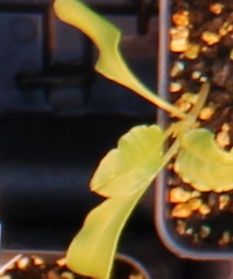
Label: Sugar beet